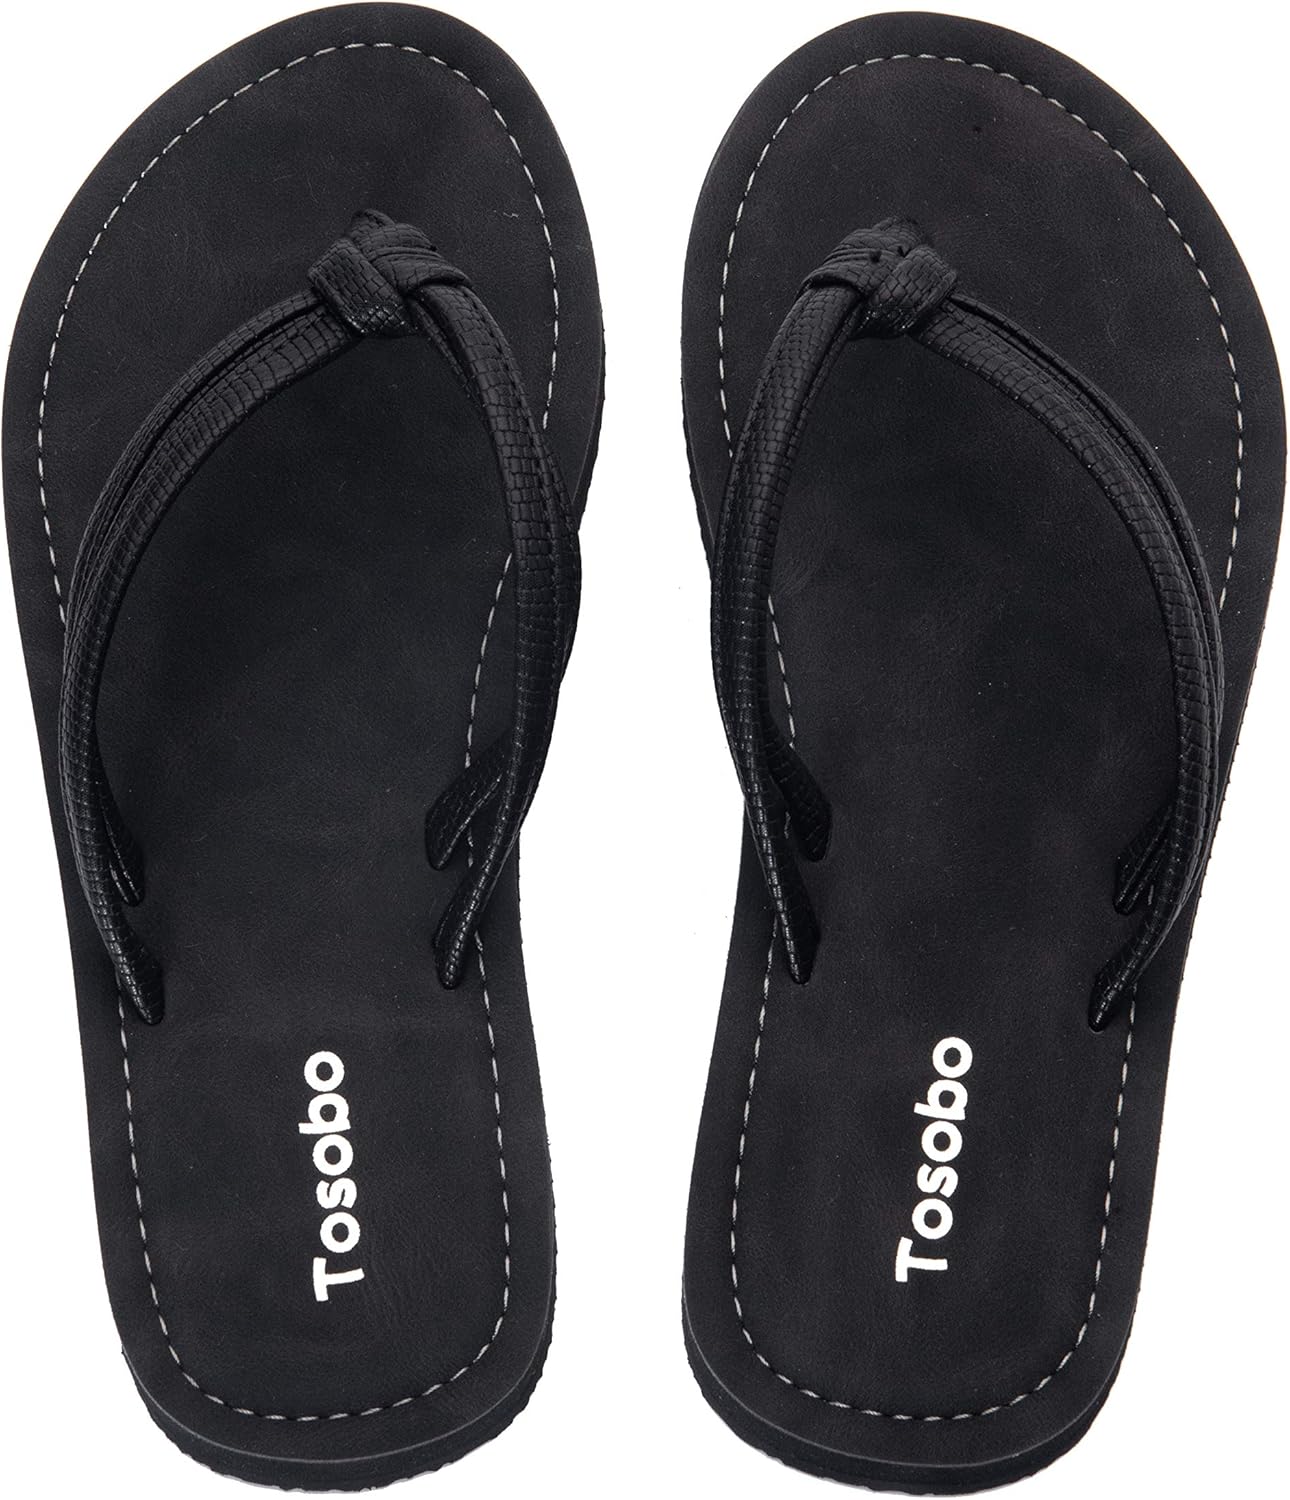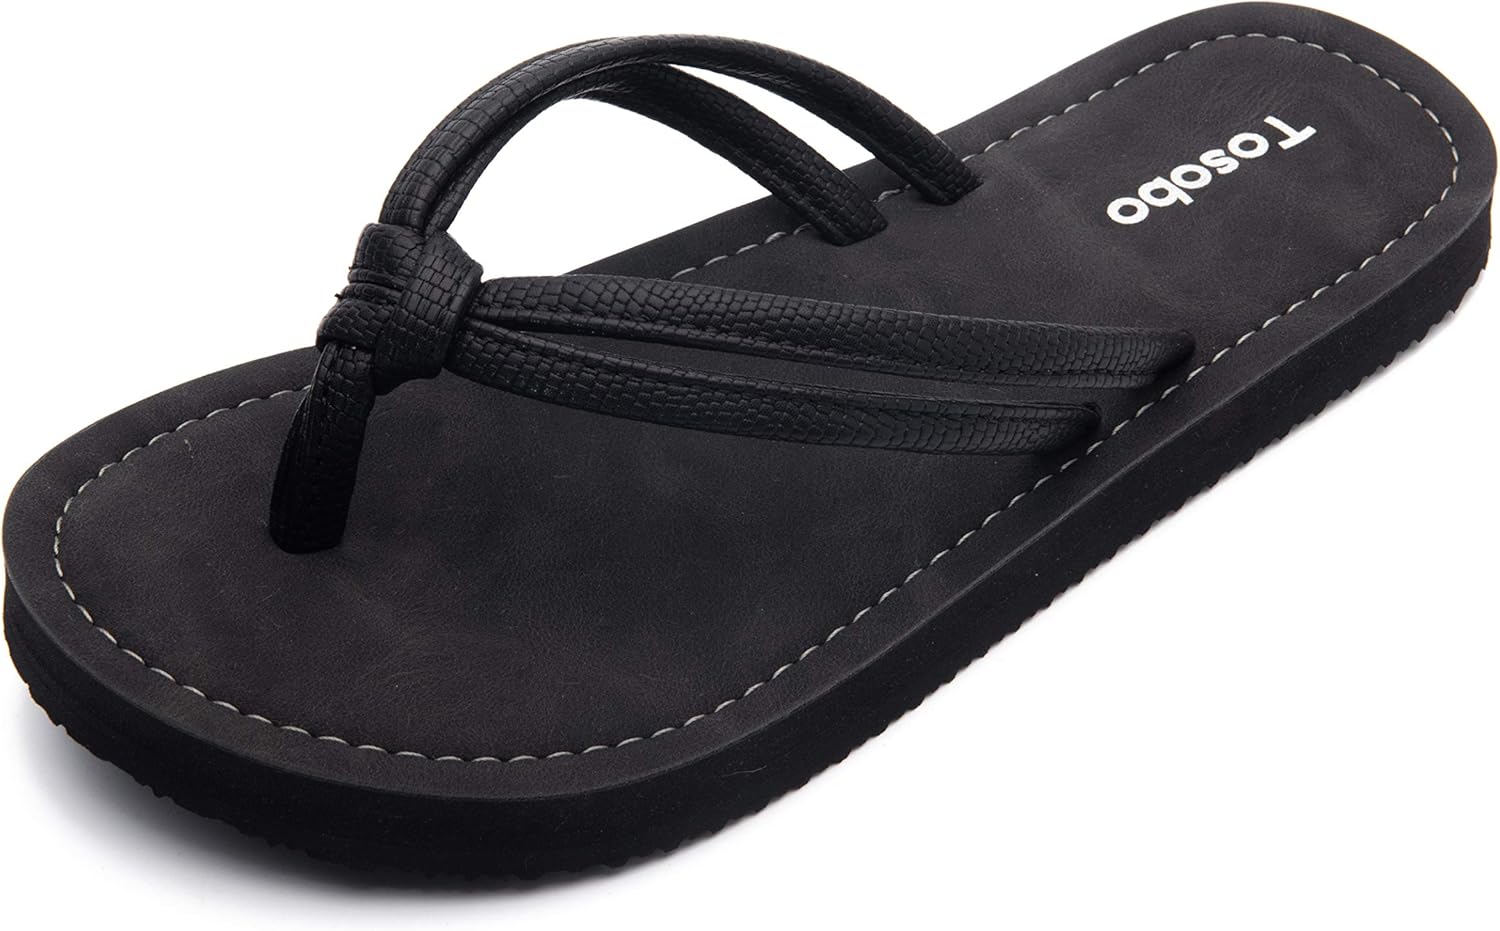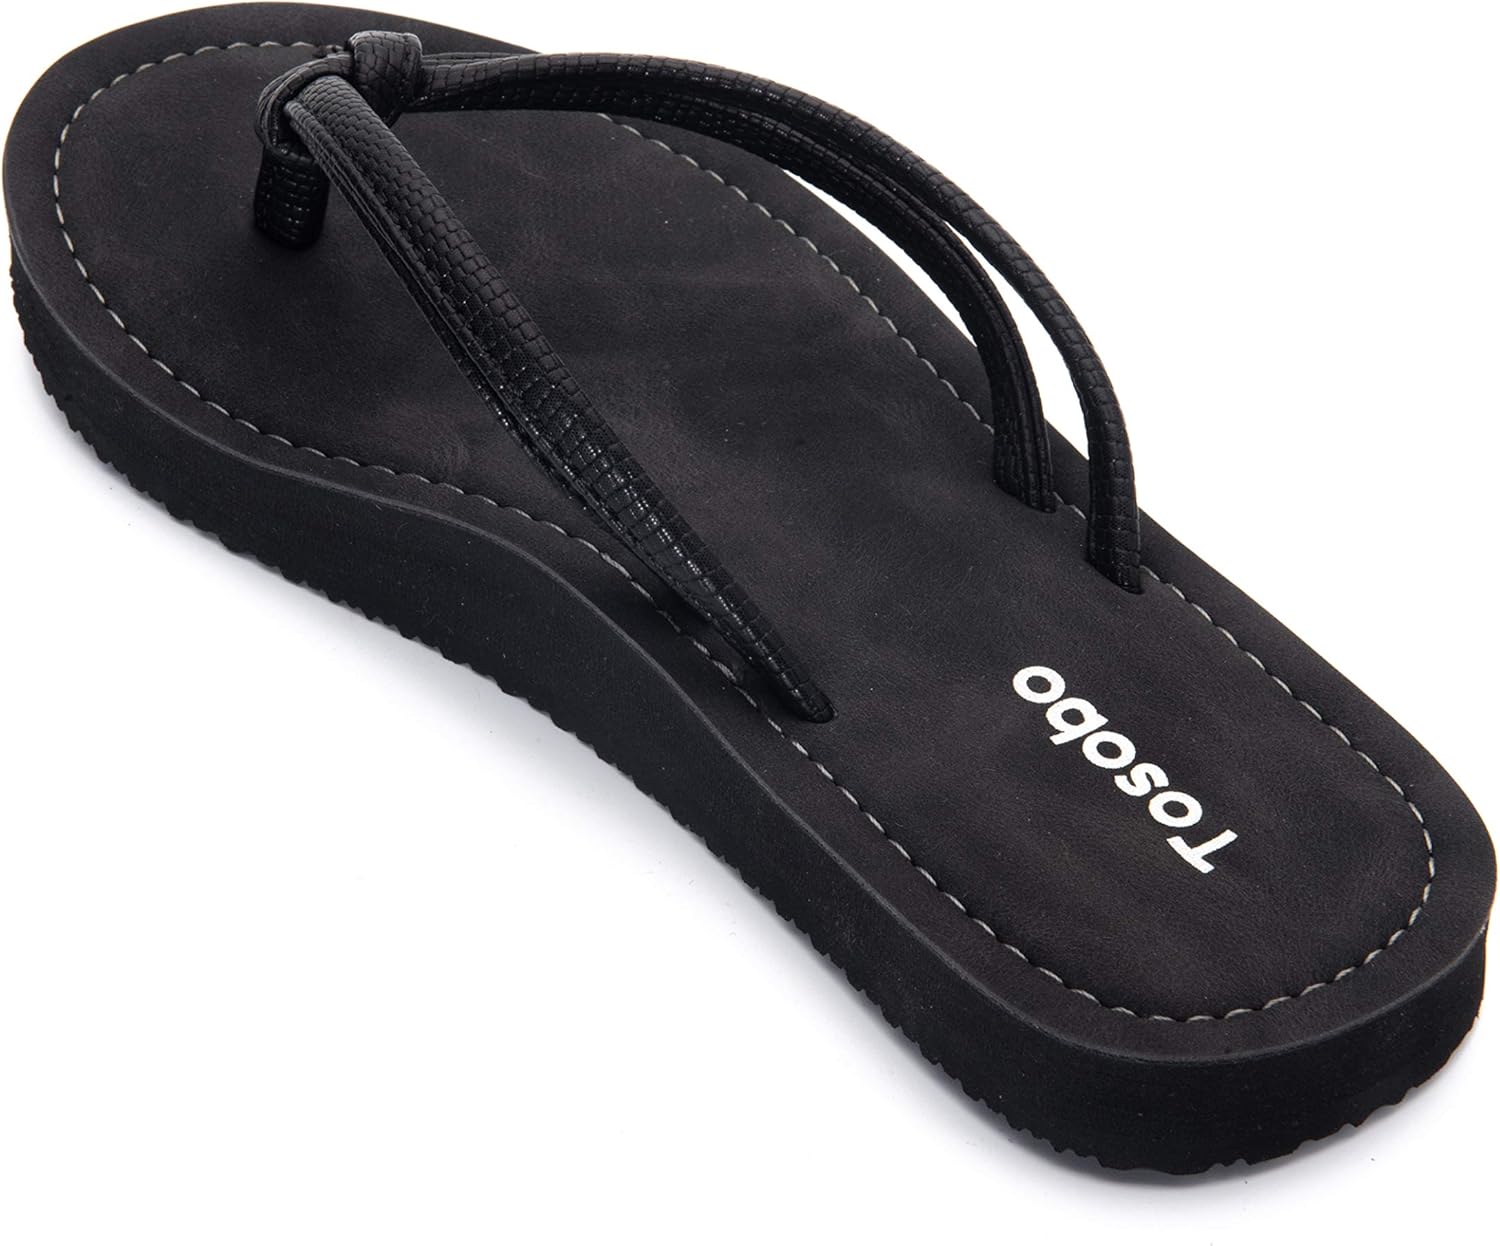
Tosobo Women's Slim Flatform Flip Flops Memory Foam Slides with Arch Support Summer Beach Non-Slip Thong Sandals Quickly Drying Slippers
Category: AMAZON FASHION
Tosobo Size Chart    True to size 6 US=Sole length 244mm=Sole length 9.63inches 7 US=Sole length 252mm=Sole length 10inches 8 US=Sole length 260mm=Sole length 10.25inches 9 US=Sole length 268mm=Sole length 10.5inches 10 US=Sole length 276mm=Sole length 10.88inches Product Features: 1.Comfortable, Lightweight, Fashion, and Simplicity 2.Soft braided synthetic leather strap is easy to wear 3.Slim Footbed fashion design used soft and flexible memory foam yoga mat material, provide targeted cushioning, reducing stress on the foot 4. Rubber EVA Outsole is made with a Non-Slip textured surface 5.Best for beach, poolside, vacation, party, room, outdoor, shopping, etc. 6.Color: Black and Brown ABOUT US Tosobo’s EVA/RUBBER foundry was founded in 1990! Then our other sister company High-Tech formulas and materials company was started in 2005. In addition, in 2015 we started an assembly factory; so as to become a very unique and specialized factory system on all levels! We specialize in custom “HIGH-REBOUND” special FORMULAS of which result is SUPER SOFT and durable FOOTWEAR~ Our Team of Professionals provide Modern Research & Development, so as to always be able to offer FRESH NEW IDEAS- using the latest unique materials to add to our own line! The Tosobo brand has prioritized comfort, quality, and value. Note: Please check the size chart before purchase. We noticed the reviews advise chooses big one size than you usually wear. For any other questions about the product, you can contact us through Amazon. Thank you!
Features: Synthetic Leather | Rubber EVA sole | TOSOBO FLIP FLOPS FOR WOMEN: The memory foam flip flops used a synthetic leather strap with knotted style design, with synthetic leather top-sole, memory foam yoga mat materials midsole and rubber EVA outsole, slim fashion style | COMFORTABLE: Women's comfort flip-flops made of lightweight, soft, and flexible yoga mat memory foam materials midsole, provide targeted and controlled cushioning, reducing stress on heel, feet, and knees, it will keep your feet comfortable no matter where they take you | NON-SLIP SOLE & EASY WEARING: This Thong Sandals outsole is made of a non-slip textured surface, and the synthetic leather top-sole make sure it is easy to slip on and quickly dry, also they are lightweight and easy to carry | FASHION AND SIMPLICITY: Tosobo women’s flip flops focus on current trends and styles. Whether at the beach, pool, garden, walking, hiking, and other outdoor and indoor activities, you can wear them | ABOUT SIZE: Tosobo flip flops women use standard US size. Please check the size chart before purchase. These slim thong sandals might feel a little tight at first but stretch out a bit after wearing them a few times. If you are not satisfied with the flip flops women for any reason, just tell us and we will promptly replace a suitable size for you